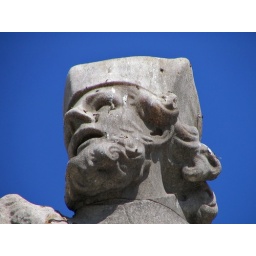
Statue against blue sky